Panellus stipticus

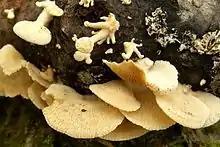
A group of about a half dozen overlapping light brownish-yellow mushroom caps clustered together on piece of rotting wood. Above the parger caps are several small mushrooms, the same color as the larger caps, but with round heads attached to relatively thick stems that in length are about one to three times the width of the cap.

The young cap is spherical and its growth is at first epinastic, its margin being curved inwards and pressed against the stem. In this way, the hymenium begins its development within a special enclosed chamber. As the hymenial surface increases and keeps pace with the growth of the dorsal tissue of the cap, the latter expands and exposes the gills. The gills are formed by the continual downward growth of some of the hyphae. The gills are exposed before the cap is completely developed, and before the spores are mature. Spores can be produced by fruit bodies as small as broad, and liberation of the spores continues until the fruit body is fully grown—a period of one month to three months, depending on the conditions of temperature and moisture. The mature spores are disseminated by the wind. When the fruit body is nearing maturity, some of the terminal portions of the hyphae of the dorsal surface of the cap separate, and as a consequence, the upper surface of the fruit body becomes granular in appearance.